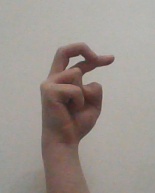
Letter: zay